Nostalgia, Ultra

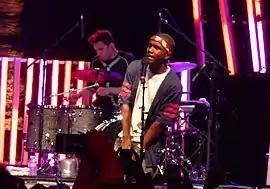
Ocean performing at Coachella in 2012

Ocean embarked on a six-date concert tour from November 5 to November 15, 2011, through North America and Europe to promote both the mixtape and his other musical projects. Originally, six shows were scheduled with a New York City performance at the Bowery Ballroom on the 6th. The original date for that show was postponed to the 27th, and that an additional show on the 28th had been added. The reported reason was because Ocean was sick. The performances featured no opening act, and the only performer on stage at any given time was Ocean.